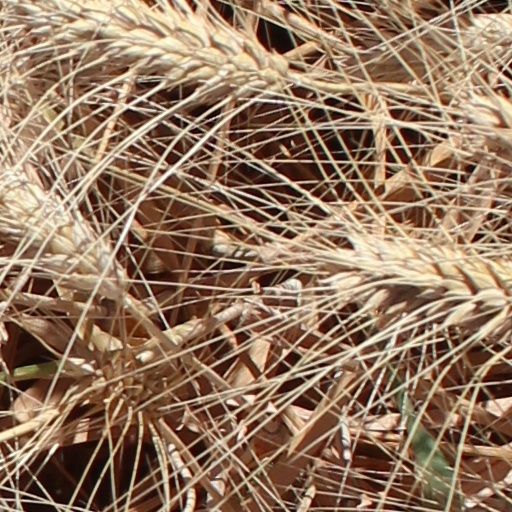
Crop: wheat